Tsuen Wan Sam Tsuen

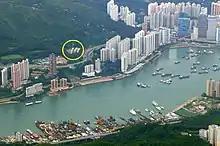
Aerial photograph showing the location of Yau Kom Tau Village and Tsuen Wan Sam Tsuen.

Tsuen Wan Sam Tsuen is a village located in the Yau Kom Tau area, west of Tsuen Wan, in Tsuen Wan District, Hong Kong. It lies directly to the east of Yau Kom Tau Village.